Win Bright

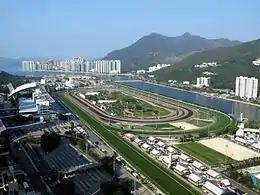
Sha Tin Racecourse, where Win Bright recorded his two biggest victories in 2019

As in the previous year, Win Bright began his season in the Nakayama Kimpai and went one better than in 2018 as came with a strong late run on the outside to take the lead inside the last 100 metres and won by half a length from Stay Foolish at odds of 7.4/1. In the following month he started at odds of 6/1 as he attempted to repeat his 2018 success in the Nakayama Kinen, facing ten rivals including Deirdre, Lucky Lilac, Epoca d'Oro, Stelvio and Suave Richard. After racing in fourth place for most of the way Win Bright stayed on strongly in the straight and won by a neck and a head from Lucky Lilac and Stelvio.